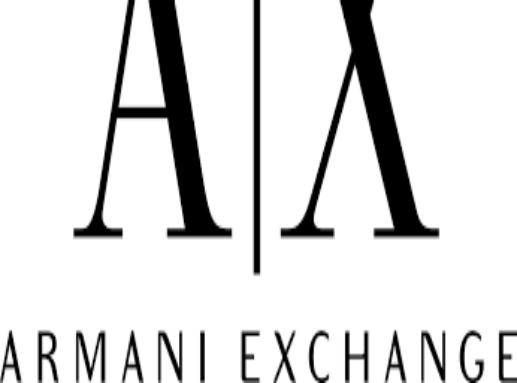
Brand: Armani Exchange
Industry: Clothes